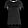
Label: T - shirt / top